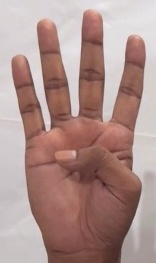
ASL sign: 4